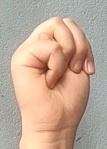
ASL sign: M